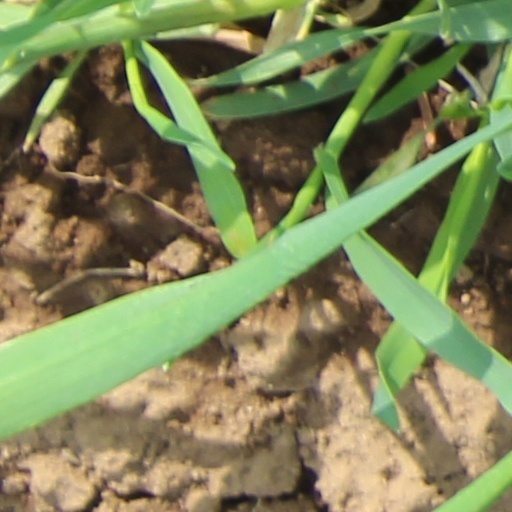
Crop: wheat